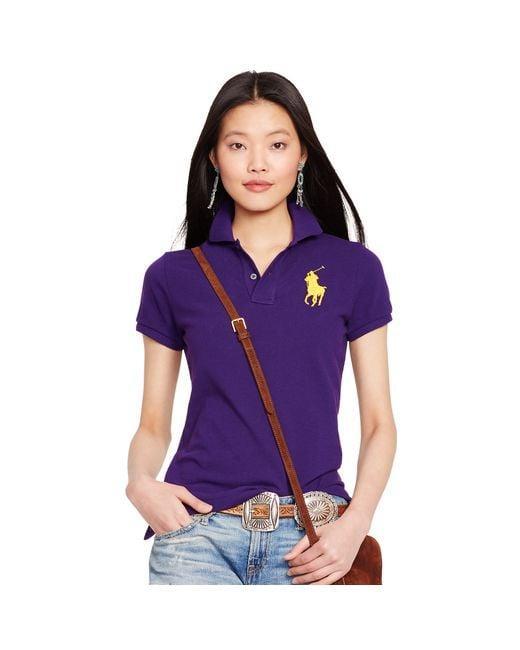
lila ralph lauren Poloshirt für Damen